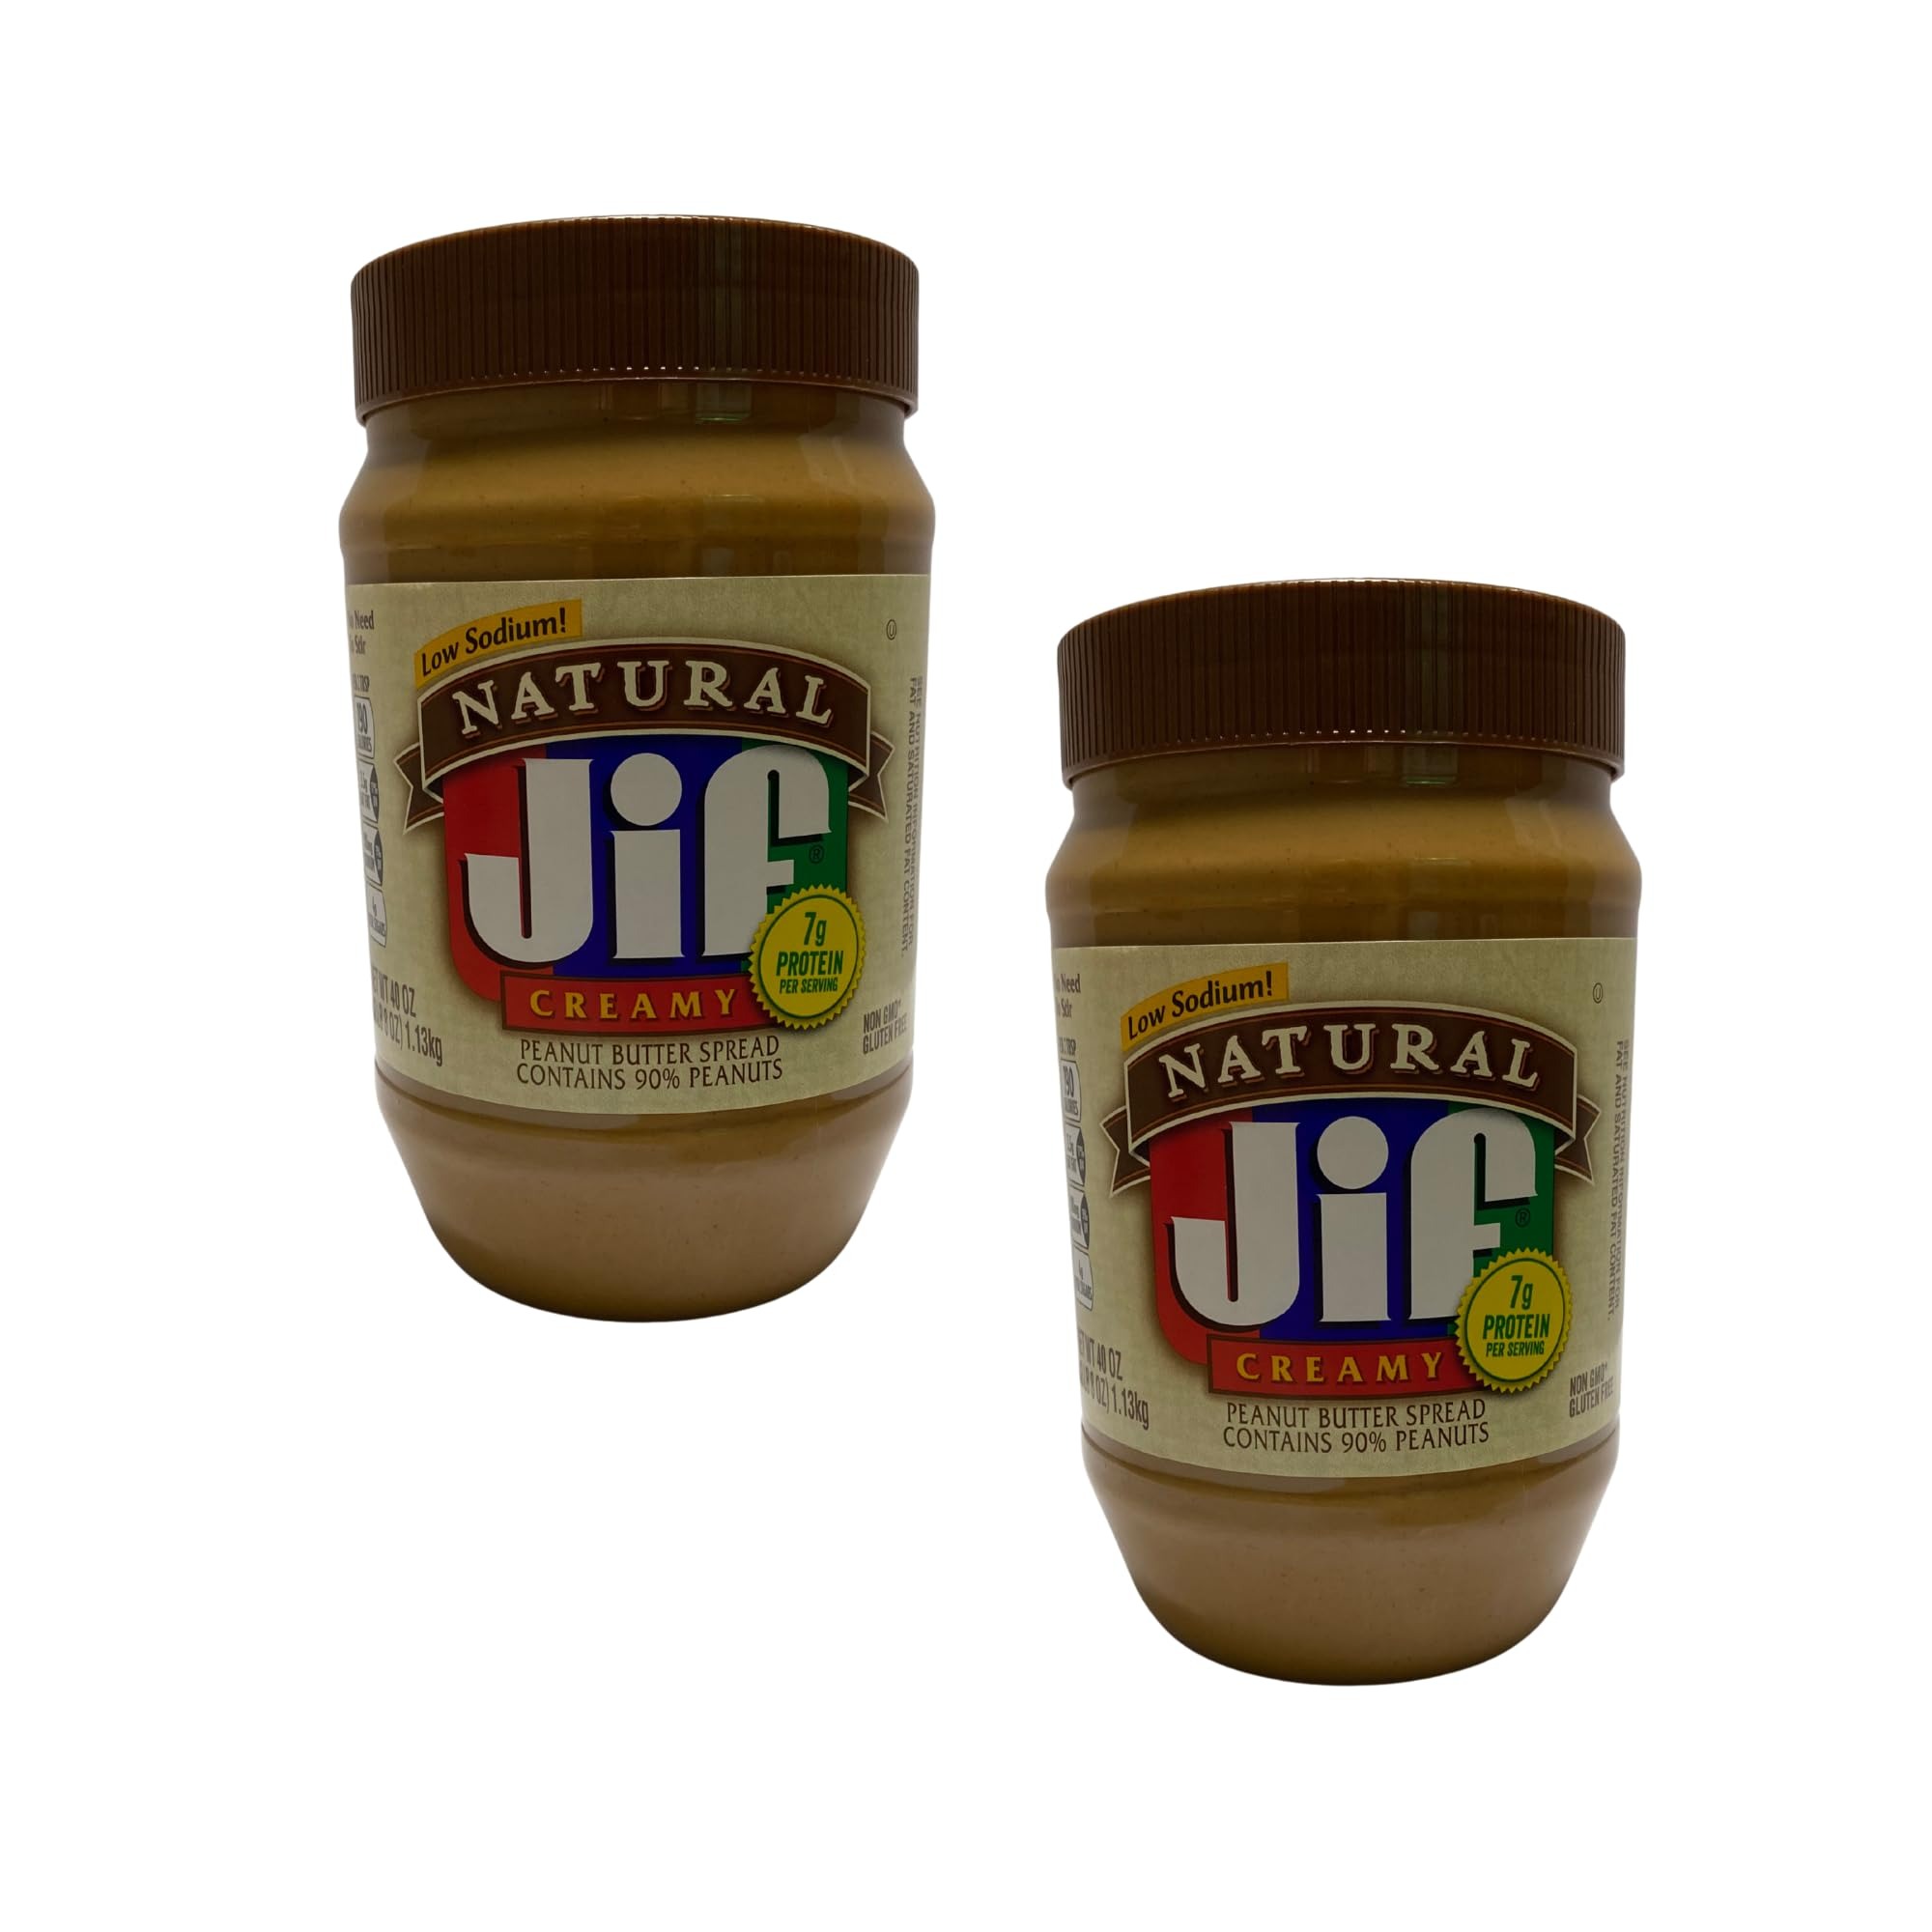
Item Name: J'if Natural Peanut Butter Spread, 90% Peanuts, 40 Ounces, 2 Pack
Bullet Point 1: NATURAL INGREDIENTS: Made with 90% premium peanuts for authentic taste and creamy texture, perfect for spreading and recipes
Bullet Point 2: GENEROUS QUANTITY: Includes two large 40-ounce jars, providing excellent value and long-lasting supply for families
Bullet Point 3: CREAMY TEXTURE: Smooth, spreadable consistency makes it ideal for sandwiches, toast, and baking applications
Bullet Point 4: VERSATILE USE: Perfect for breakfast spreads, protein-rich snacks, baking ingredients, or smoothie additions
Bullet Point 5: STORAGE SIZE: Each 40-ounce jar is pantry-friendly and resealable to maintain freshness after opening
Product Description: Indulge in the pure, natural goodness of this creamy peanut butter spread that contains 90% premium peanuts. This generous pack of two 40-ounce jars provides plenty of this versatile spread for your kitchen. With its smooth, creamy texture and authentic peanut taste, it's perfect for spreading on sandwiches, using in recipes, or adding to smoothies. The natural composition means you're getting real peanut flavor without unnecessary additives. Each jar offers a rich source of protein and healthy fats, making it an excellent choice for health-conscious individuals and families alike. Whether you're making a classic PB&J, adding it to your morning toast, or incorporating it into your favorite baking recipes, this peanut butter spread delivers consistent quality and taste. Remember to stir before use, as natural oils may separate - a sign of its authentic, minimally processed nature.
Value: 2.0
Unit: Count

Price: 23